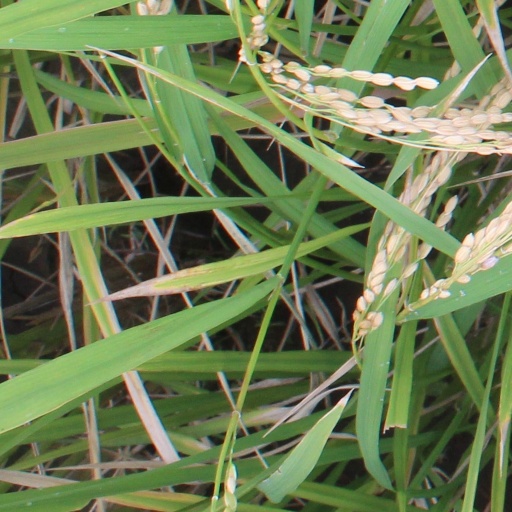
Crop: rice